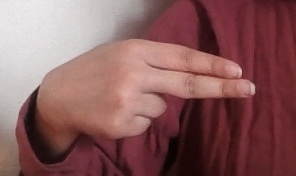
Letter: ain